Hotel Sterling

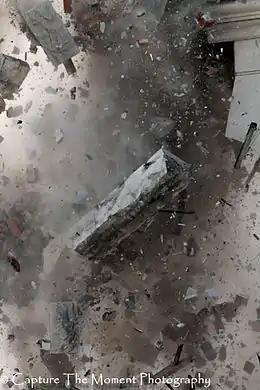
"Facade Crumbles"

In 1998, the hotel closed after its owner was unable to pay a $227,000 electric bill. The hotel was essentially abandoned after that point, and a small fire broke out two years later. The fire and lack of maintenance quickly took its toll on the buildings, which then suffered from vandalism, leaking roofs, and the freeze-thaw cycle the area experiences.